The Anatomy of Dependence

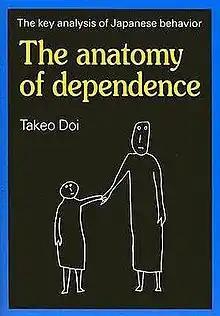
Cover of the hardcover edition

is a 1971 book by Japanese psychoanalyst Takeo Doi, discussing at length Doi's concept of "amae", which he describes as a uniquely Japanese need to be in good favor with, and be able to depend on, the people around oneself. He likens this to behaving childishly in the assumption that parents will indulge you (Doi 2001:16), and claims that the ideal relationship is that of the parent–child, and all other relationships should strive for this degree of closeness (Doi 2001:39).